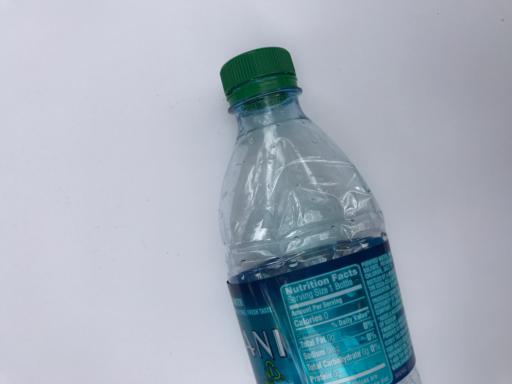
Waste category: plastic